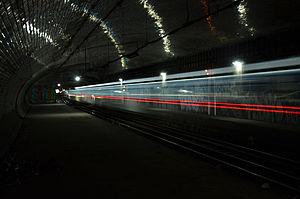
Les quais de la station désaffectée Champ de Mars. Português: Os cais da estação Champ de Mars no metro de Paris.
Champ de Mars est une station abandonnée de la ligne 8 du métro de Paris, entre les stations La Motte-Picquet - Grenelle et École Militaire. Elle est située dans le 7ᵉ arrondissement de Paris, au sud-est du jardin public du Champ-de-Mars.